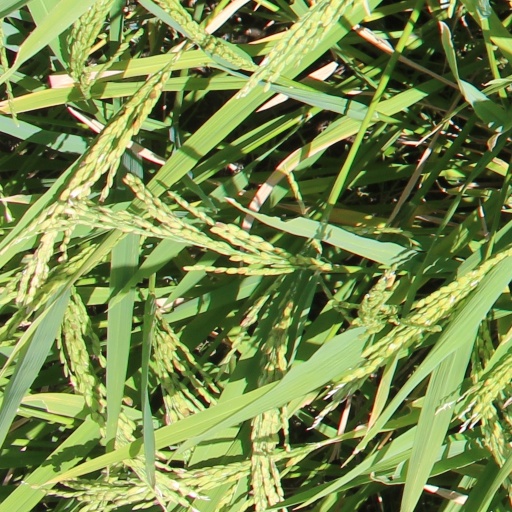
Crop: rice